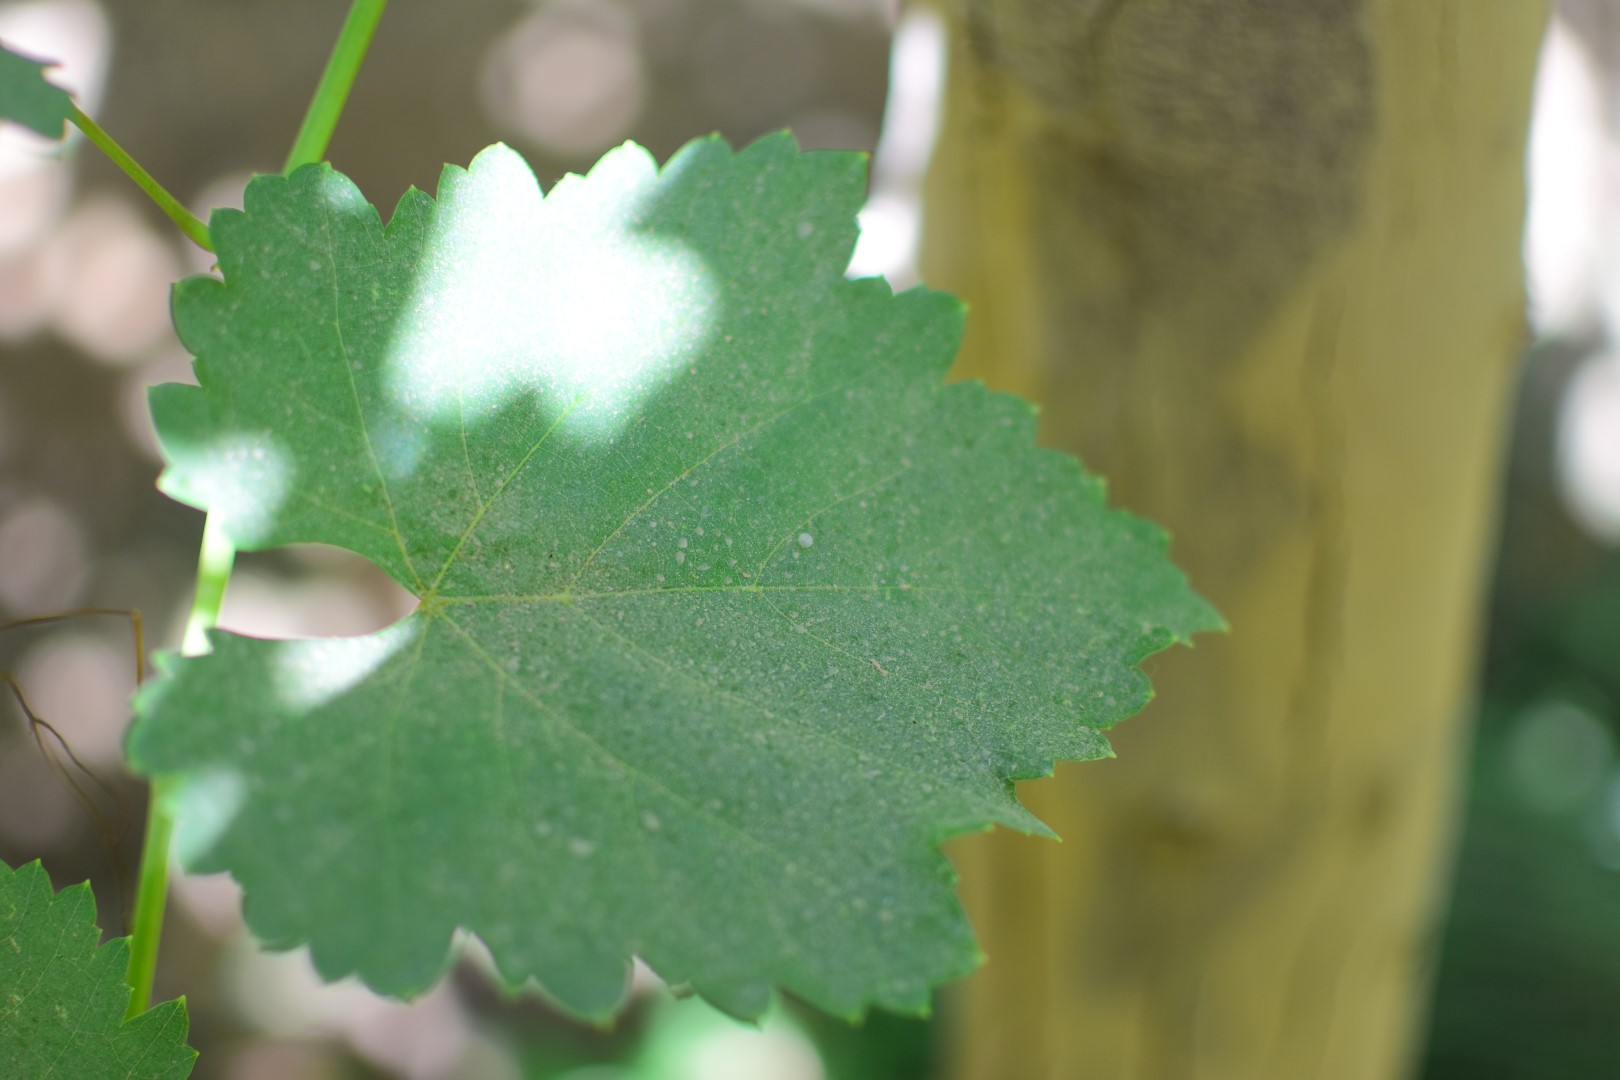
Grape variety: Frinsi